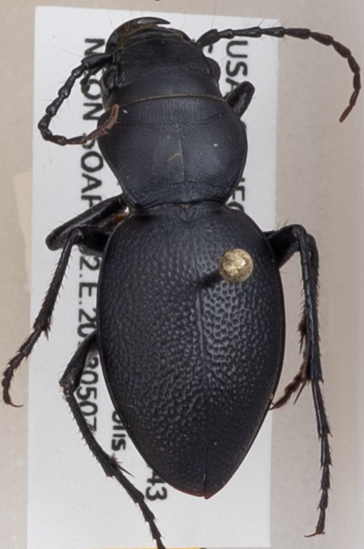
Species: Omus californicus
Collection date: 2018-05-07
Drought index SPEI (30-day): -0.176
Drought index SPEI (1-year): -0.288
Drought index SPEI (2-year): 0.8